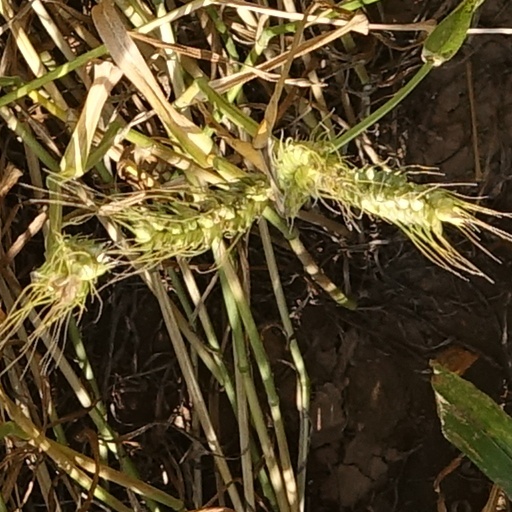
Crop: wheat